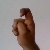
The image shows a hand gesture representing the letter 'X' in Indian Sign Language.